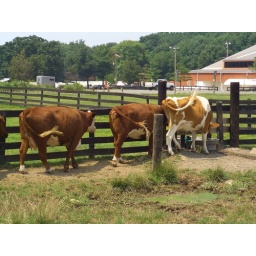
These cows were actually waiting in line for the water - so orderly.